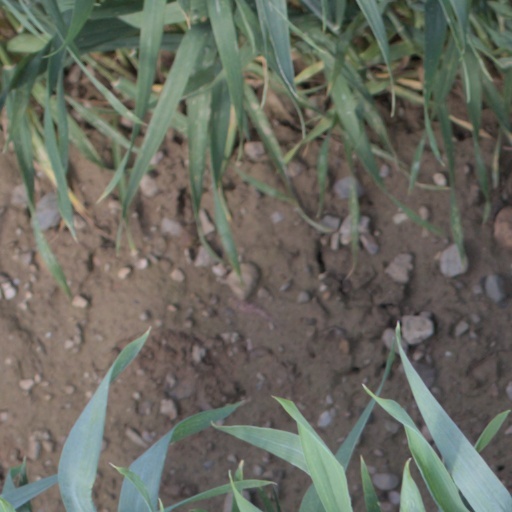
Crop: wheat